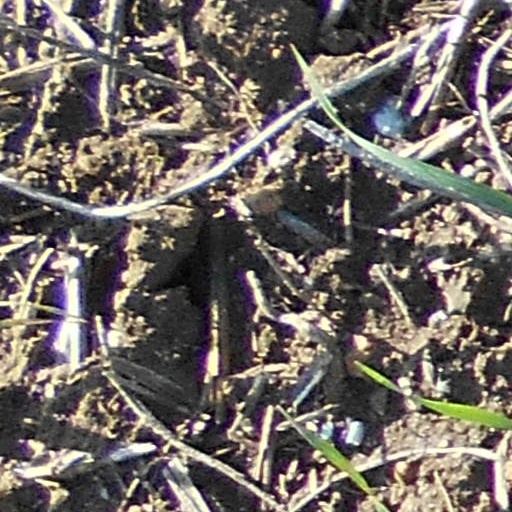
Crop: wheat